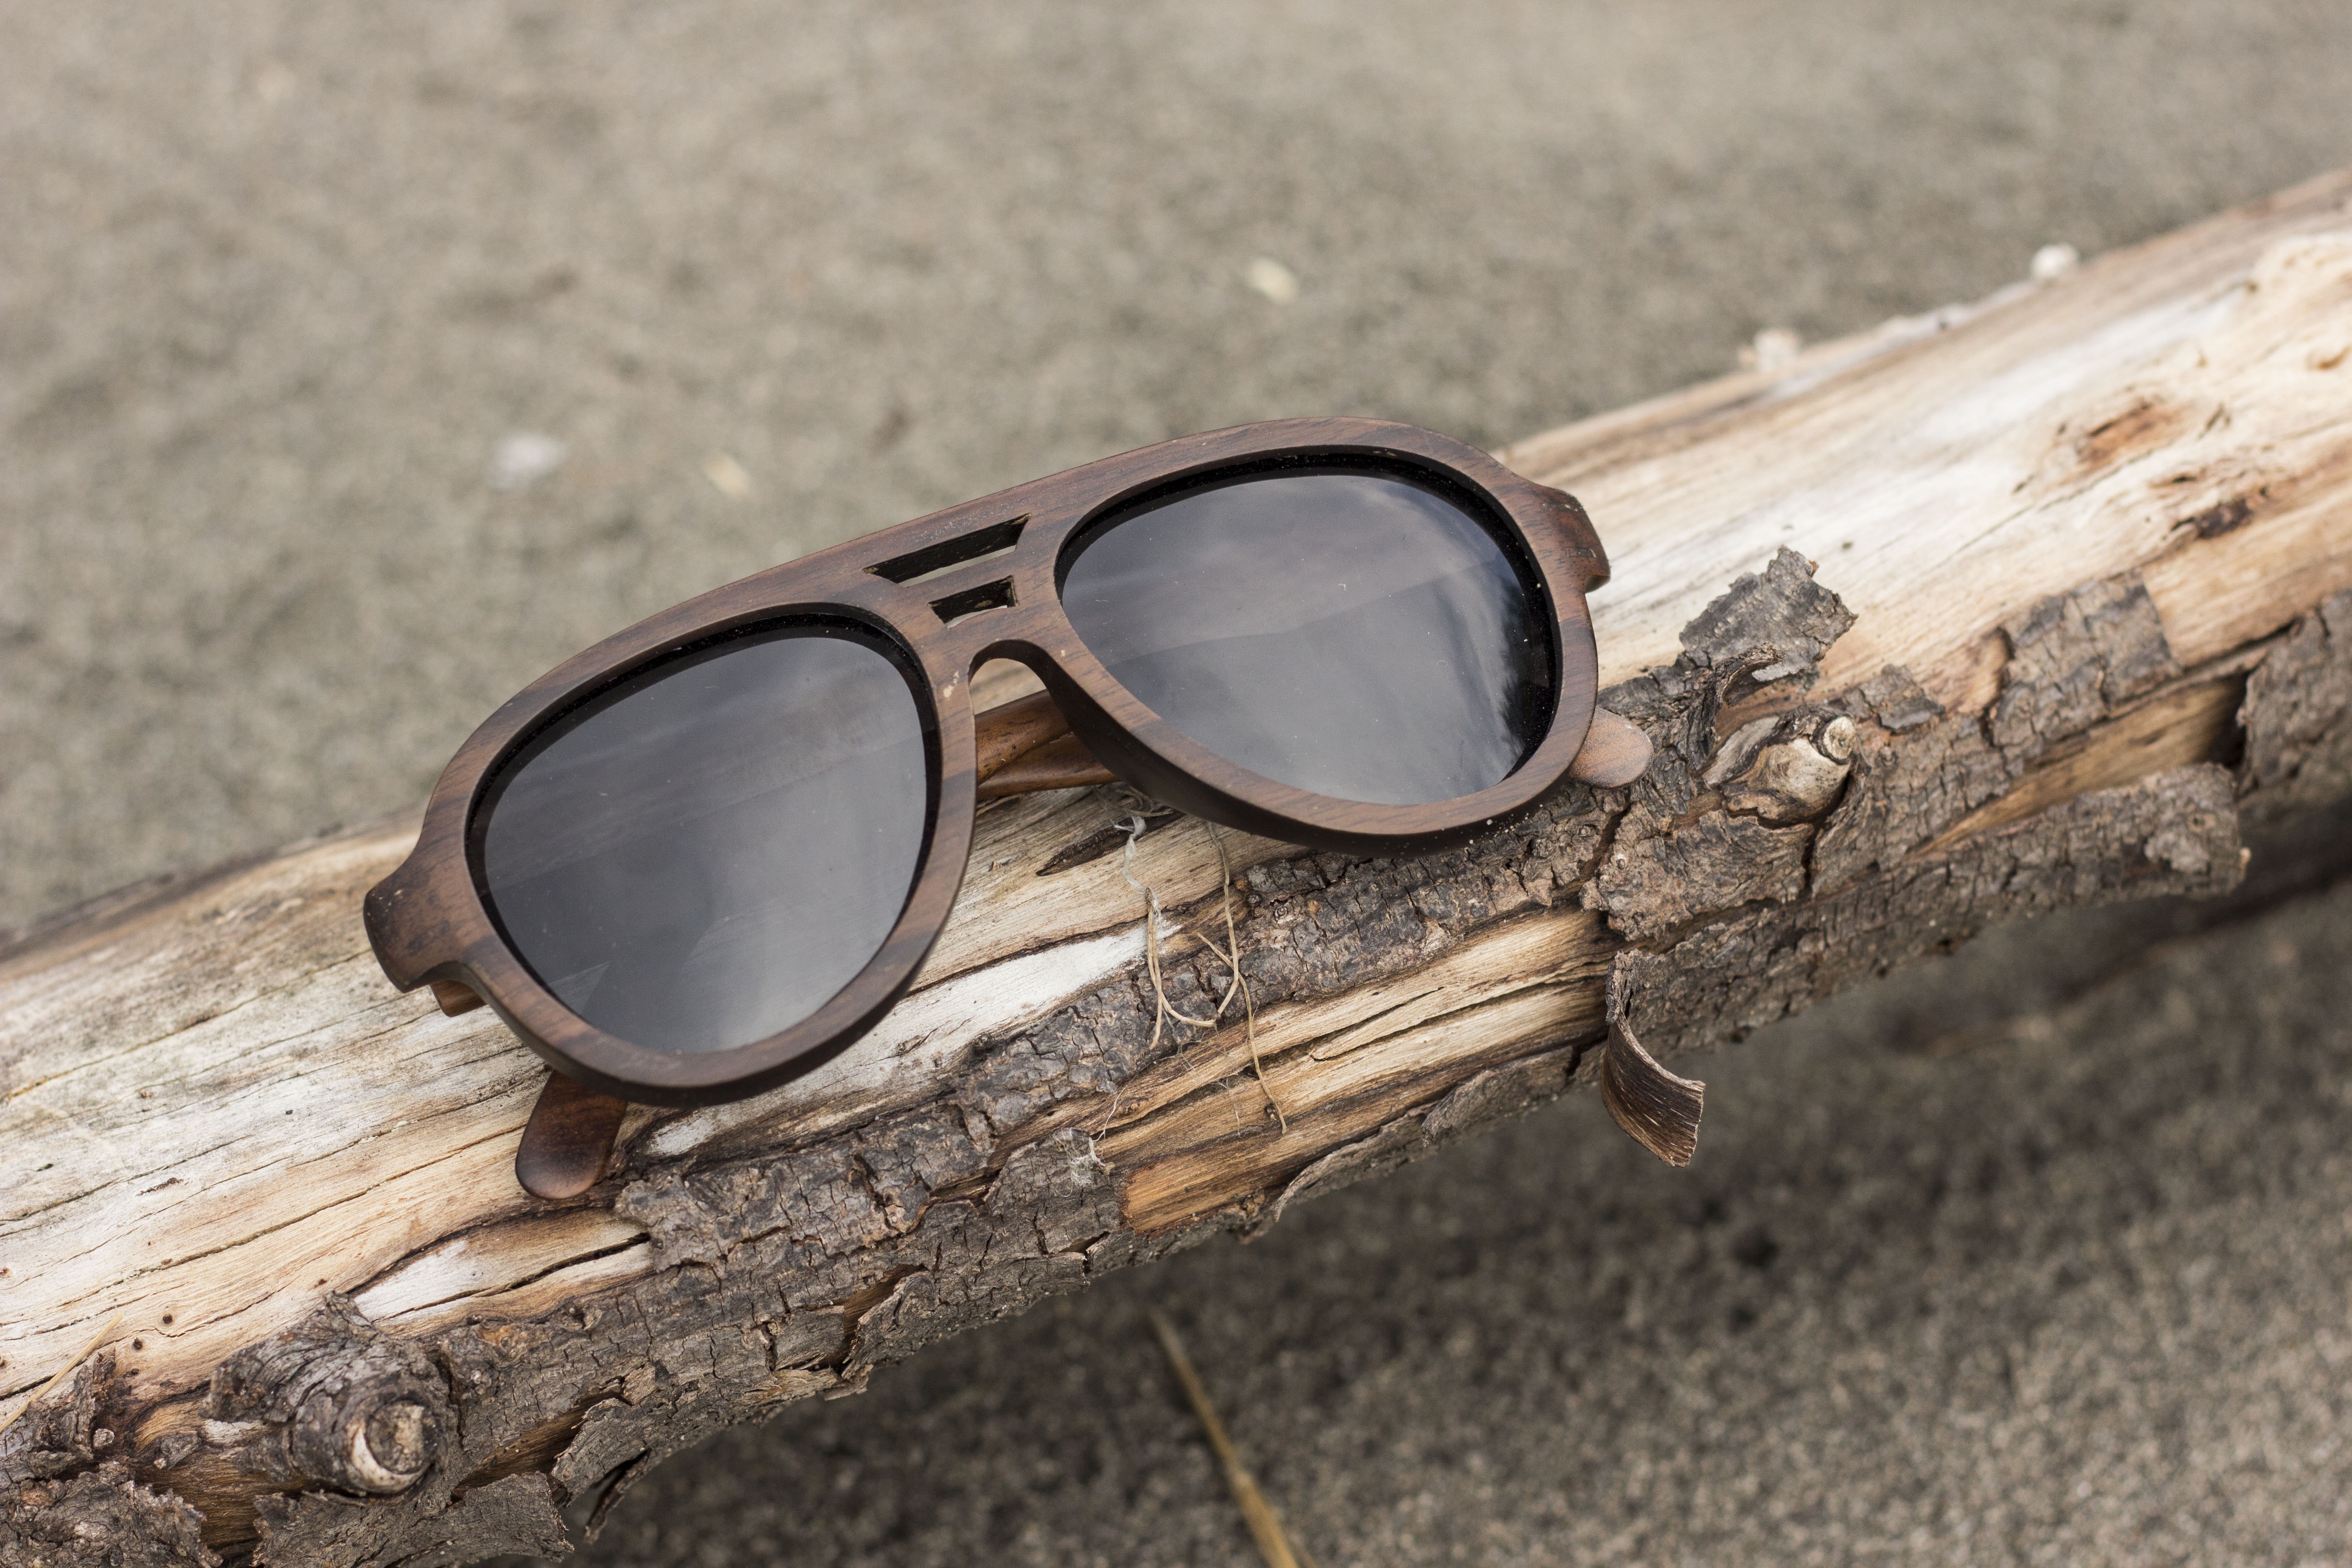
beach, wood, summer, vacation, travel, holiday, brown, close up, sunglasses, glasses, eyewear, fashion accessory, vision care